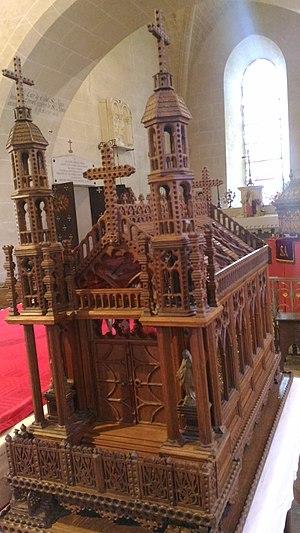
Reliquaire de Sainte Alpais
Alpais, née vraisemblablement à Cudot vers 1150-1155 et morte le 3 novembre 1211, est une sainte de l'Église catholique, fêtée le 3 novembre.